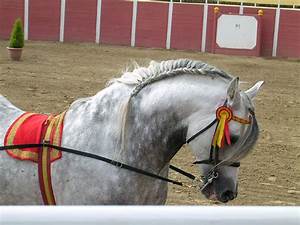
Label: cavallo